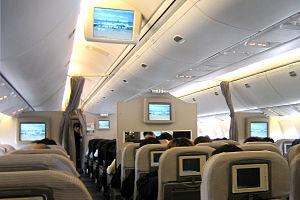
Le Boeing 767 est un avion de ligne à réaction gros-porteur de taille moyenne construit depuis 1981 par Boeing Commercial Airplanes. Il est le premier biréacteur à fuselage large du constructeur et le premier avion de ligne à être équipé d'un cockpit à deux membres d'équipage avec une planche de bord tout écran. L'avion est équipé de deux turboréacteurs à double flux, d'un empennage conventionnel et, pour réduire la traînée aérodynamique, d'un profil de voilure supercritique. Conçu comme avion de ligne gros-porteur plus petit que les appareils précédents, tels que le 747, le 767 a une capacité allant de 181 à 375 passagers et une autonomie de 3 850 à 6 385 milles nautiques, selon les versions. Le développement du 767 ayant été fait en simultané avec celui d'un biréacteur à fuselage étroit, le 757, les deux appareils partagent des caractéristiques communes ; de ce fait, une certification unique permet de piloter les deux appareils.